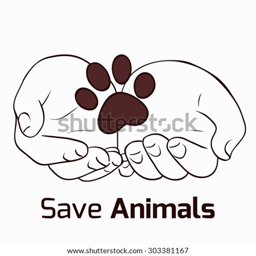
illustration on the theme of saving animals with human hands and foot of an animal for a logo , flyers and your creativity